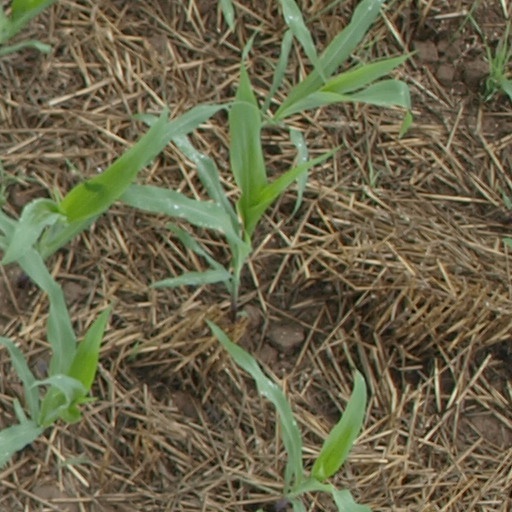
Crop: maize; corn